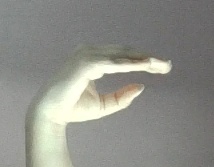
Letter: jeem